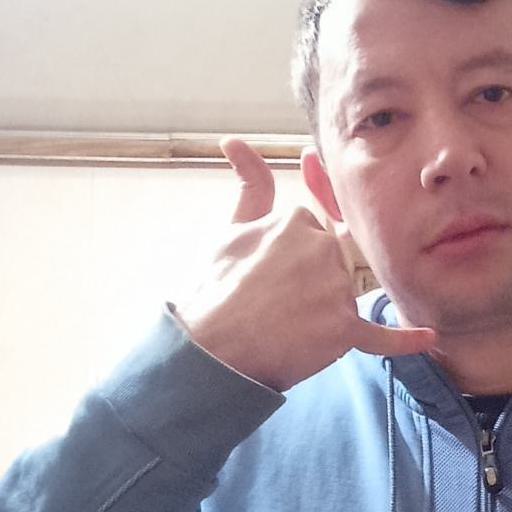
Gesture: call